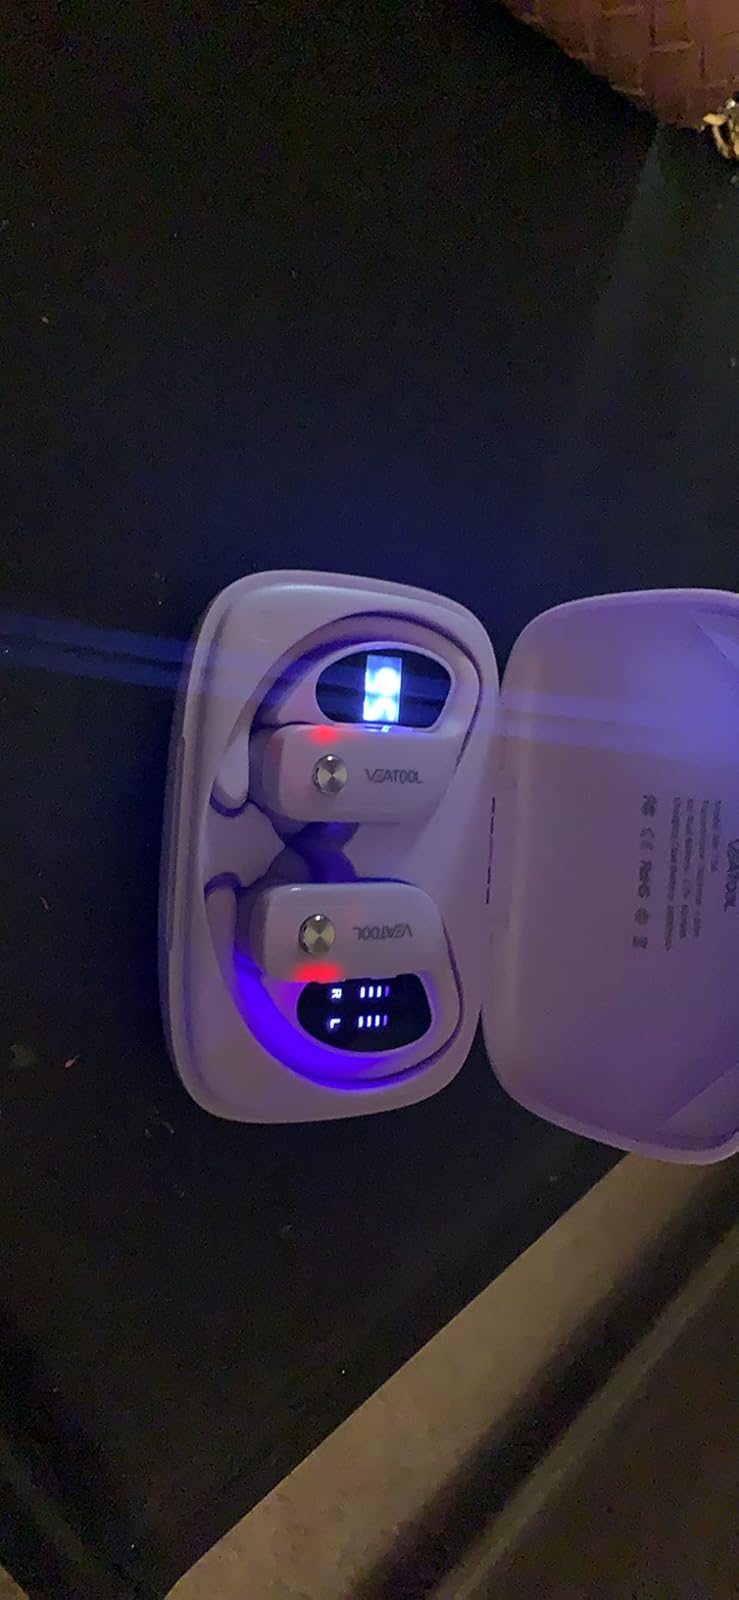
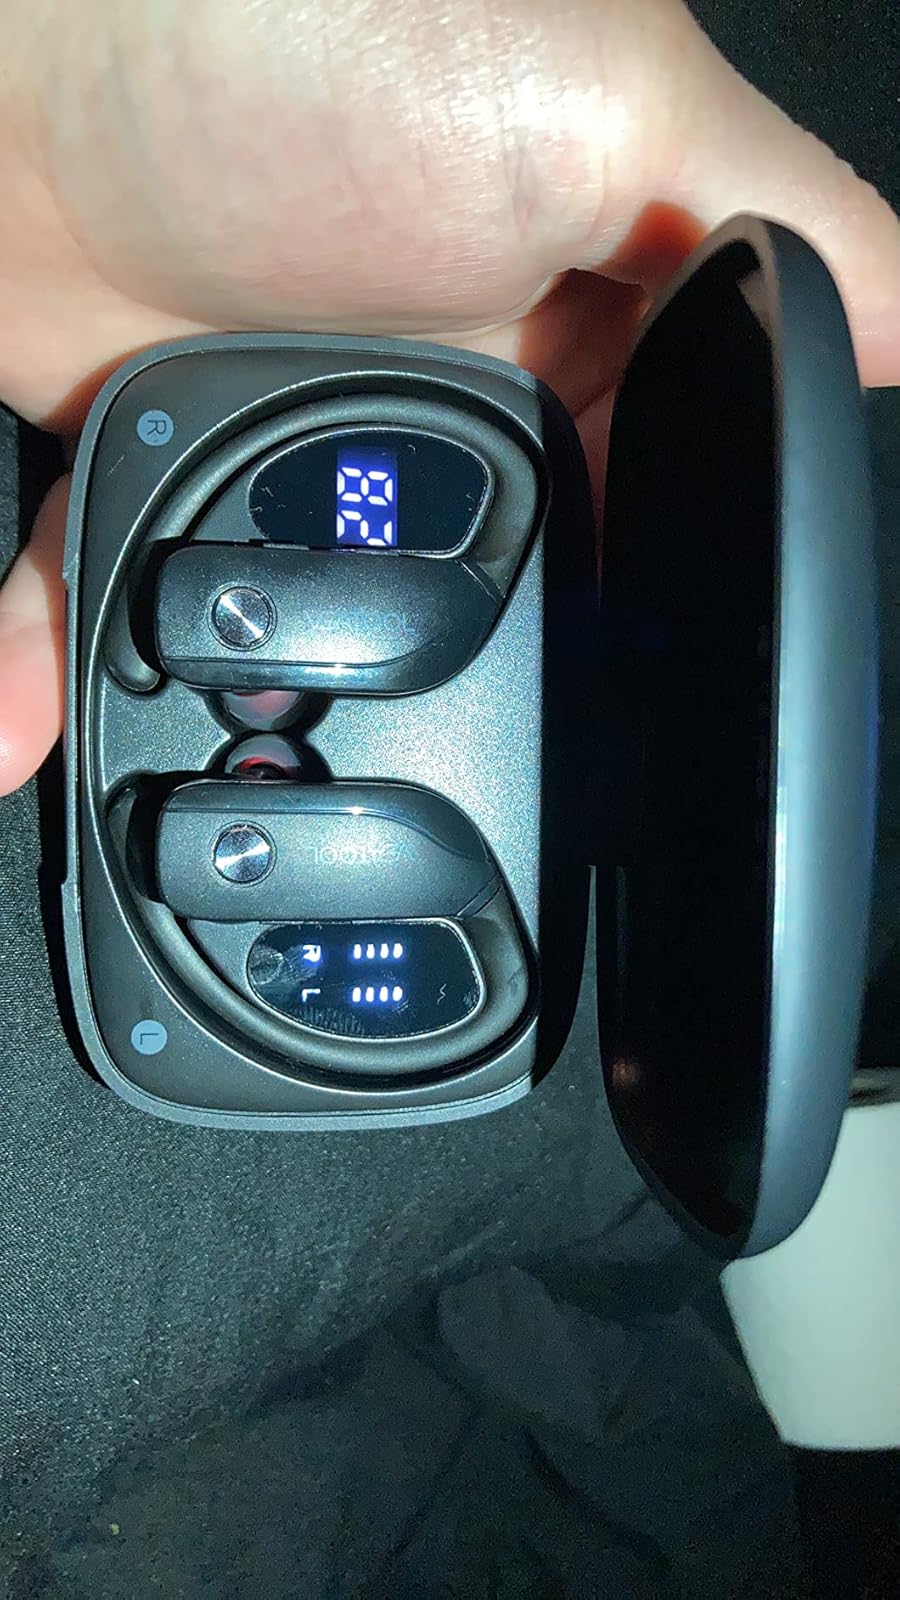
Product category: earbuds
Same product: no